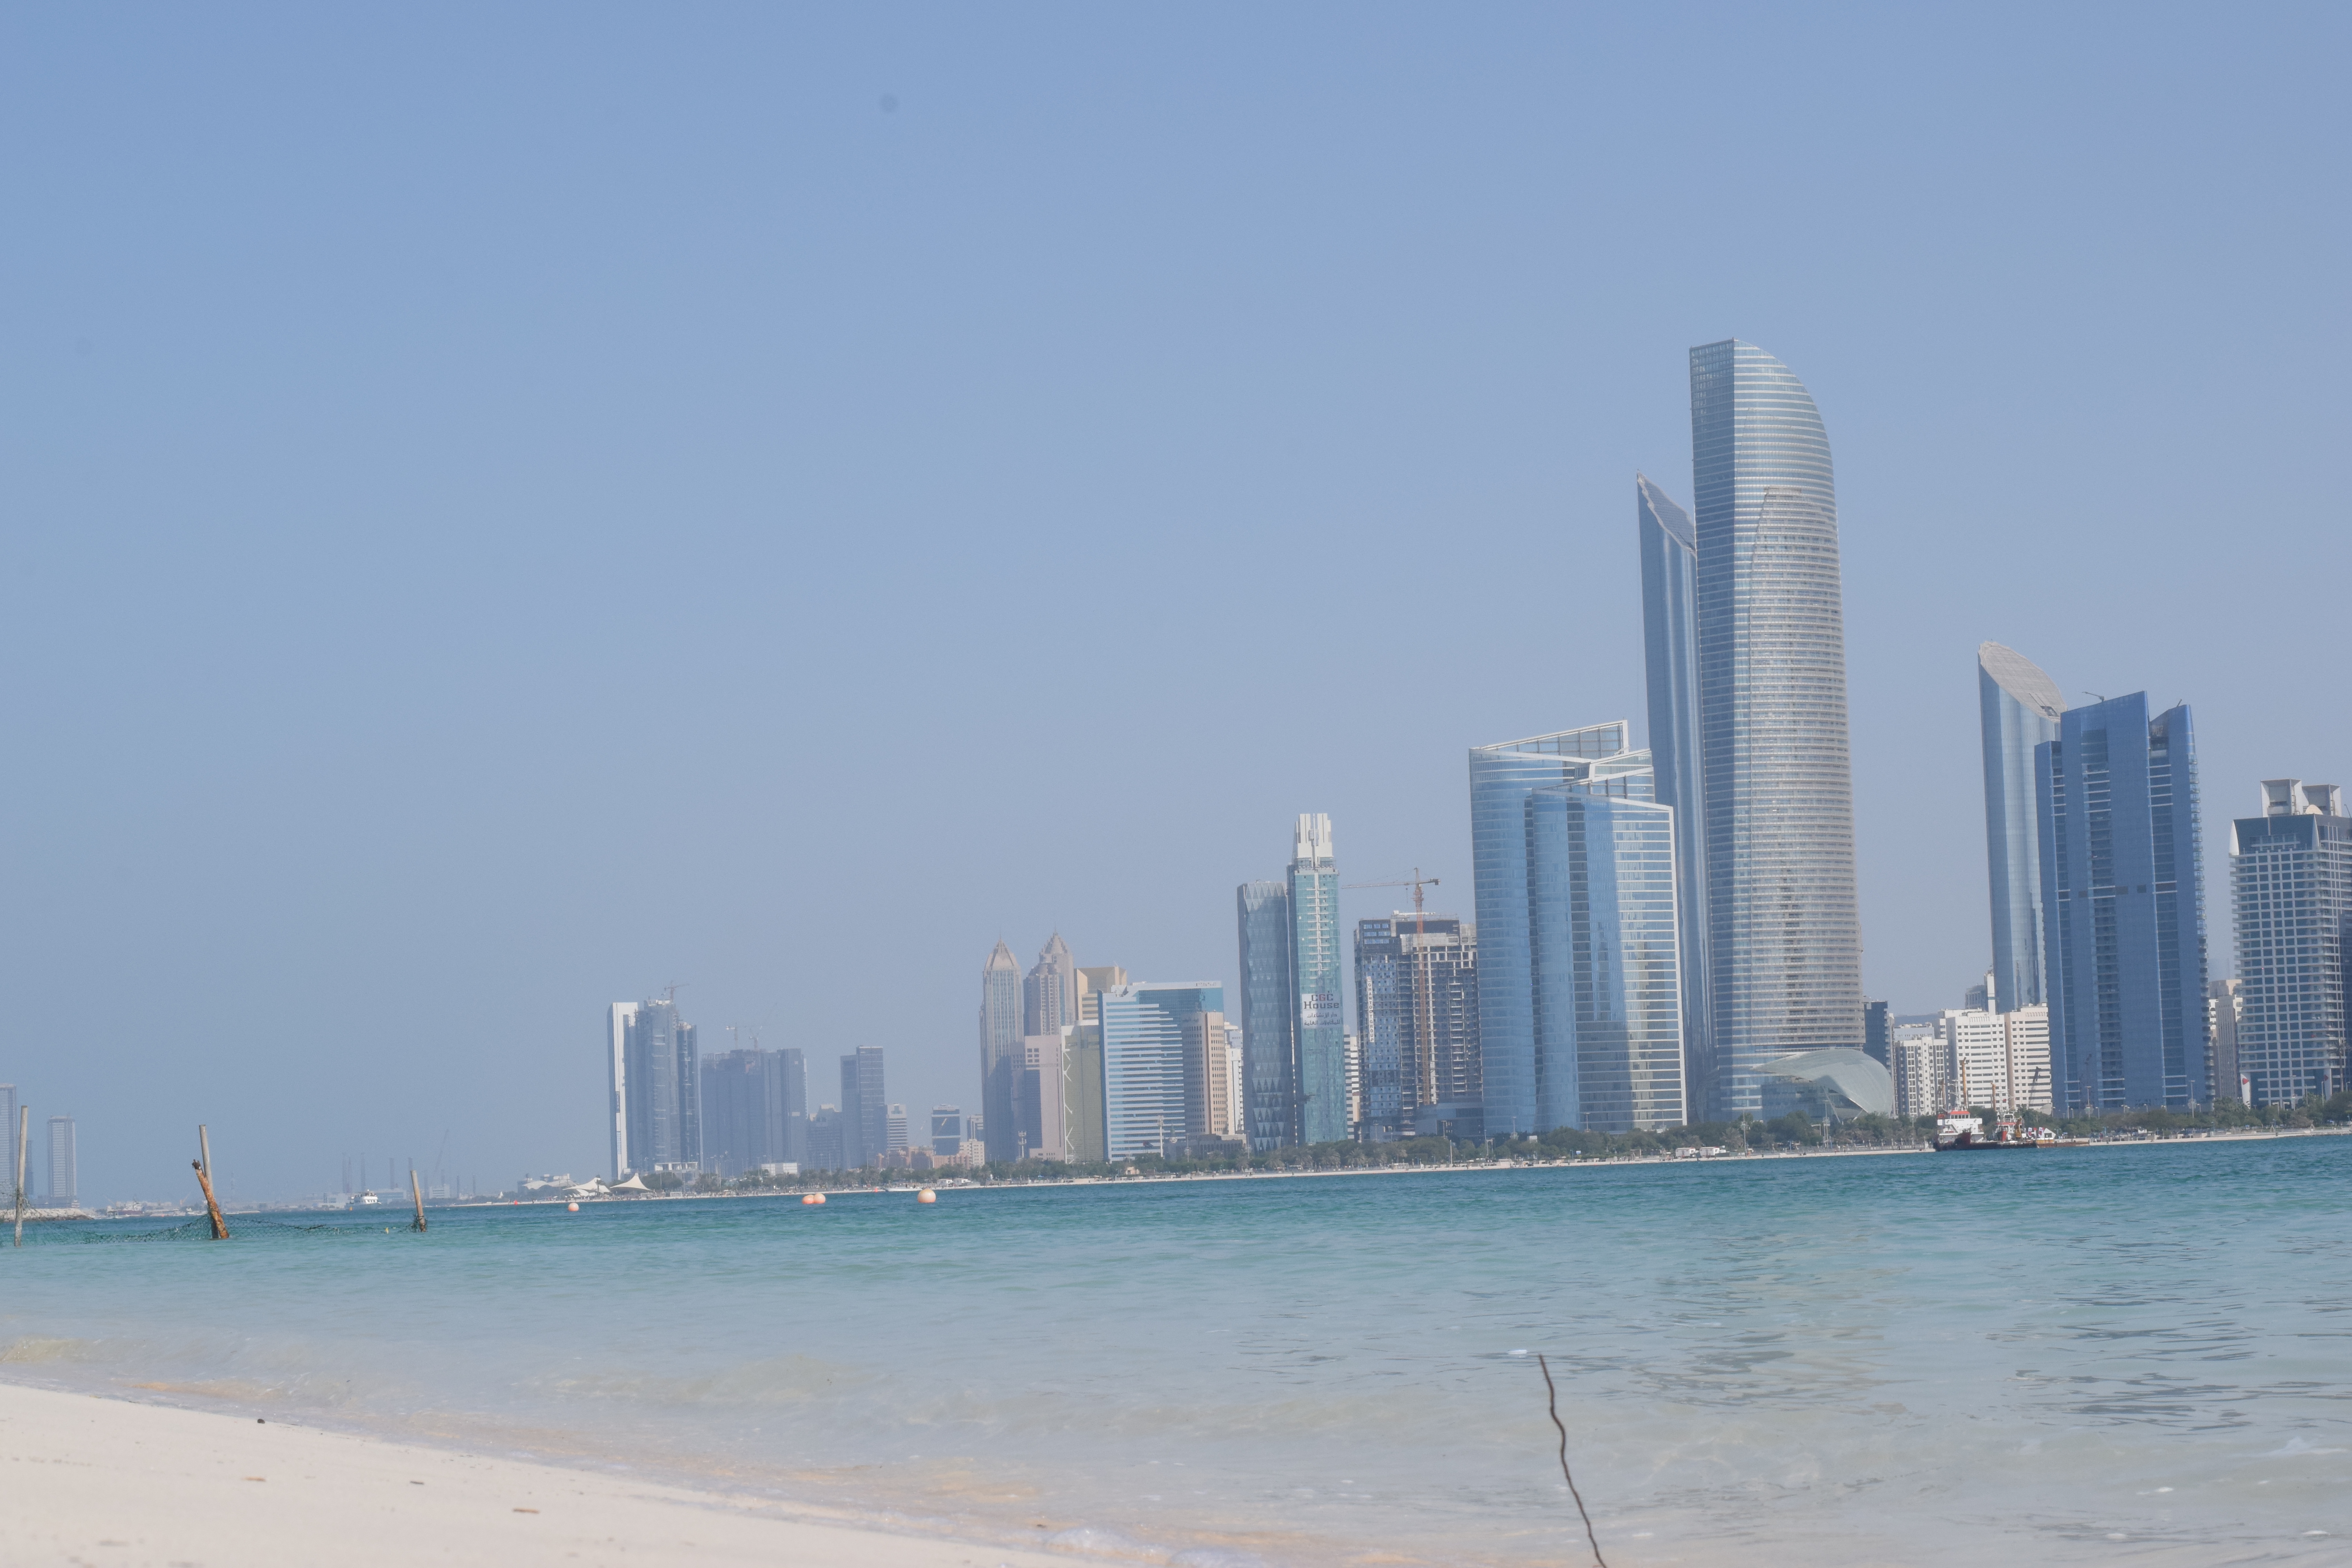
nature, skyline, daytime, sea, city, skyscraper, sky, urban area, tower block, water, coastal and oceanic landforms, metropolitan area, shore, horizon, building, ocean, cityscape, downtown, coast, metropolis, fixed link, condominium